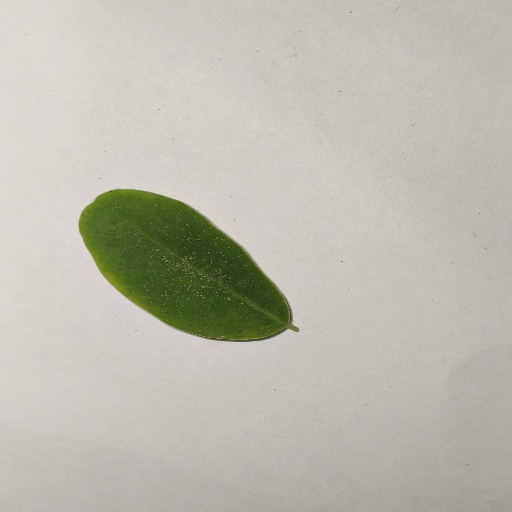
Species: Sojina
Leaf condition: Healthy Leaf